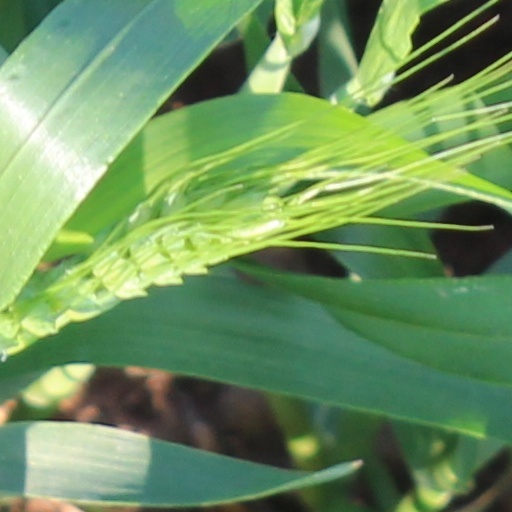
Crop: wheat